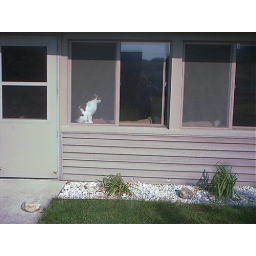
cat in window